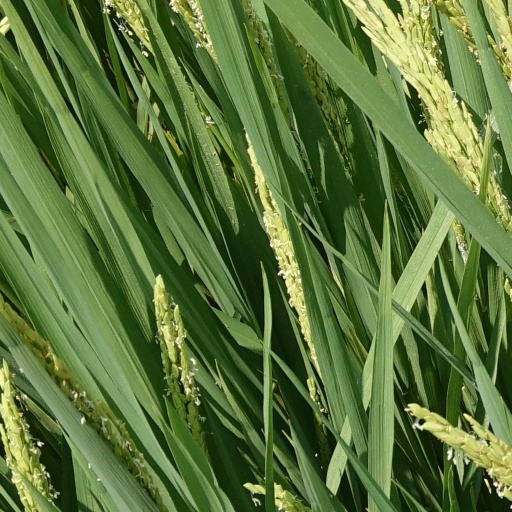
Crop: rice